Makers UPV

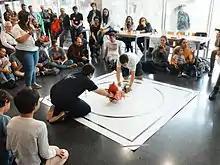
Hebocon Valencia 2016

The community is based on collaboration, and that's why usually some members unite in several groups of interest. For example: the 3D Printing group created a 3D printer for the community, the Web Development team developed the website of Makers UPV, Hyperloop UPV, and other projects. Here some of the projects: